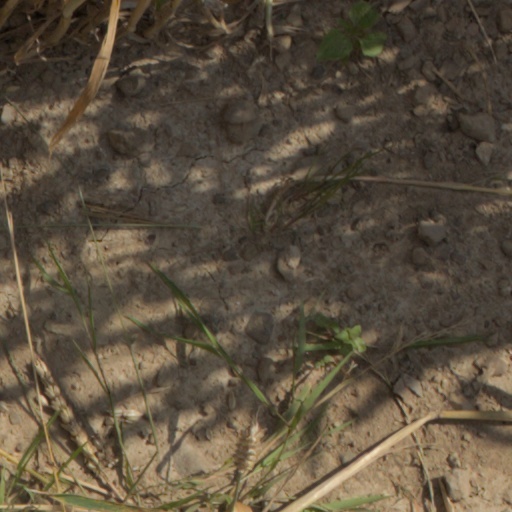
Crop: wheat